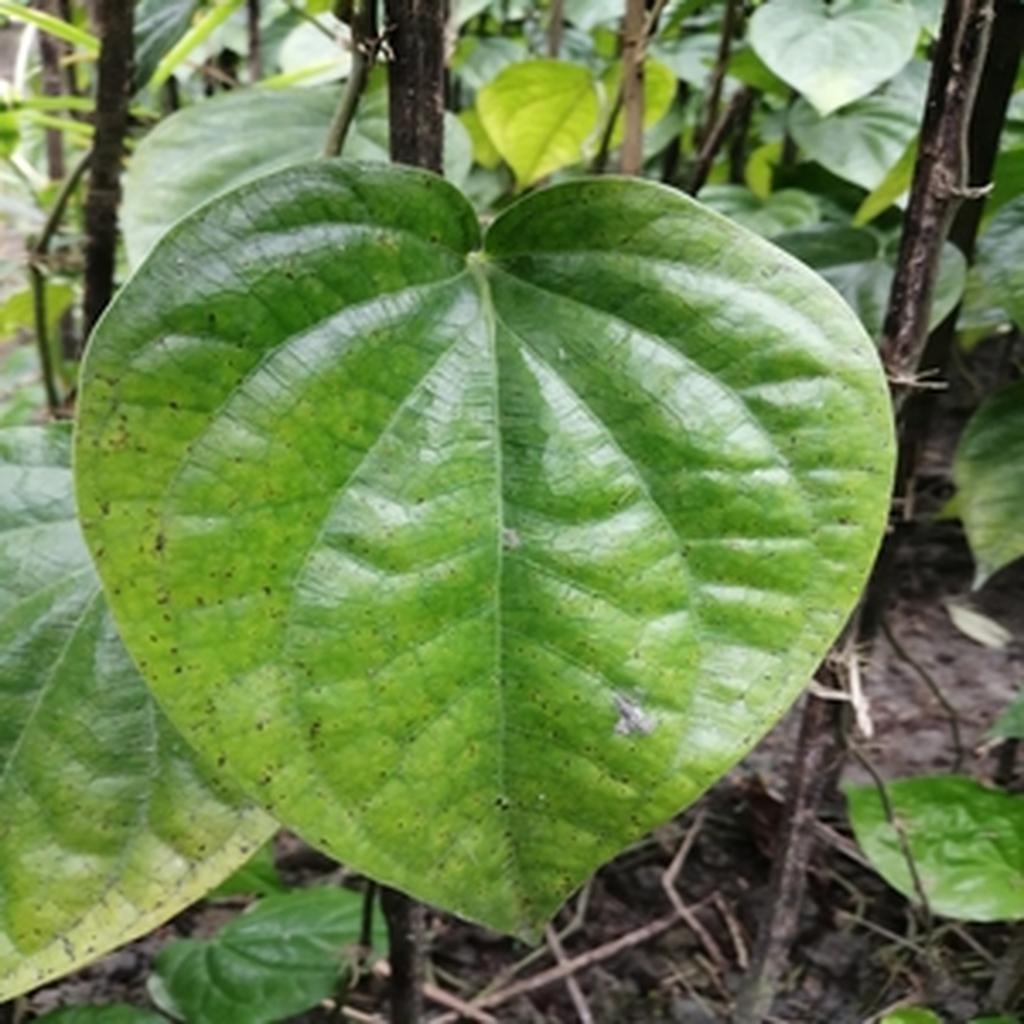
Label: Leaf_Spot